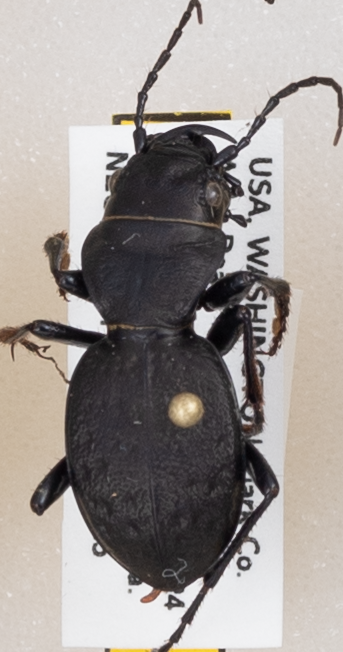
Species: Omus dejeanii
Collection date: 2019-06-25
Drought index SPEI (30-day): -1.362
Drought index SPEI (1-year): -2.09
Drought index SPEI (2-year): -2.09